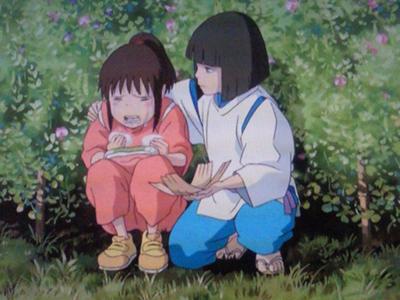
回答: (なにコイツ・・・1人1個だろ普通は・・・)